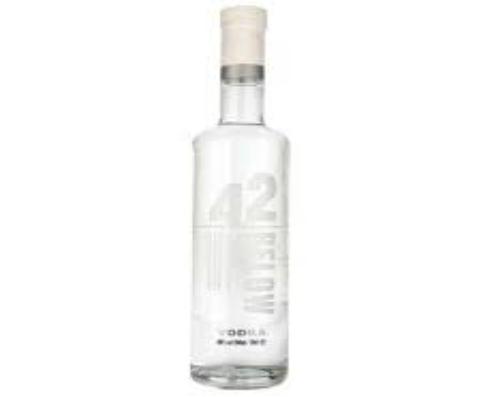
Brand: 42 Below
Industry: Food